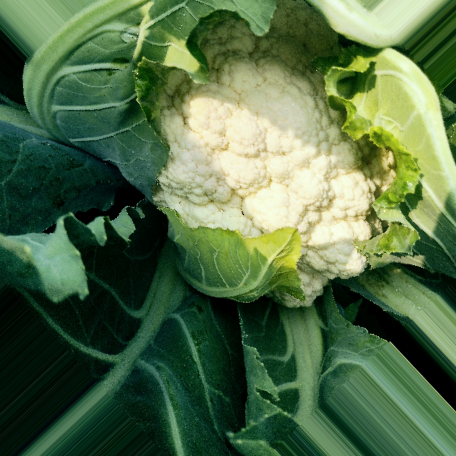
Label: Disease Free